Yorkville Library

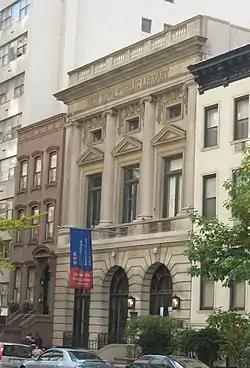
Yorkville Branch in 2008

The Yorkville Branch of the New York Public Library was built in 1902. It was added to the National Register of Historic Places in 1982.